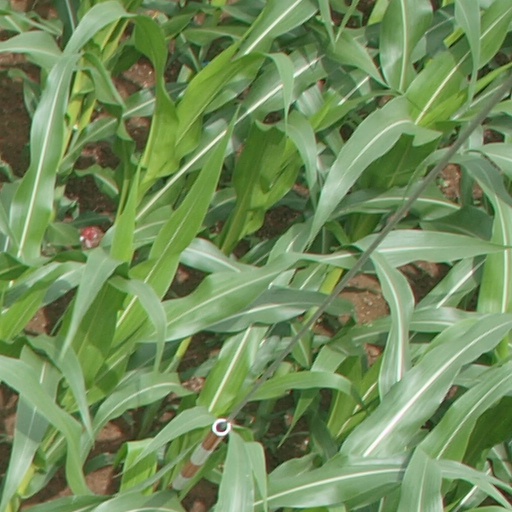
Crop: maize; corn